Roman Catholic Diocese of Imperatriz

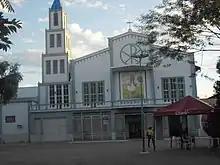
Catedral Nossa Senhora da Fátima in 2012

The Roman Catholic Diocese of Imperatriz is a suffragan Latin diocese in the ecclesiastical province of the Metropolitan of São Luís do Maranhão in northeastern Brazil.